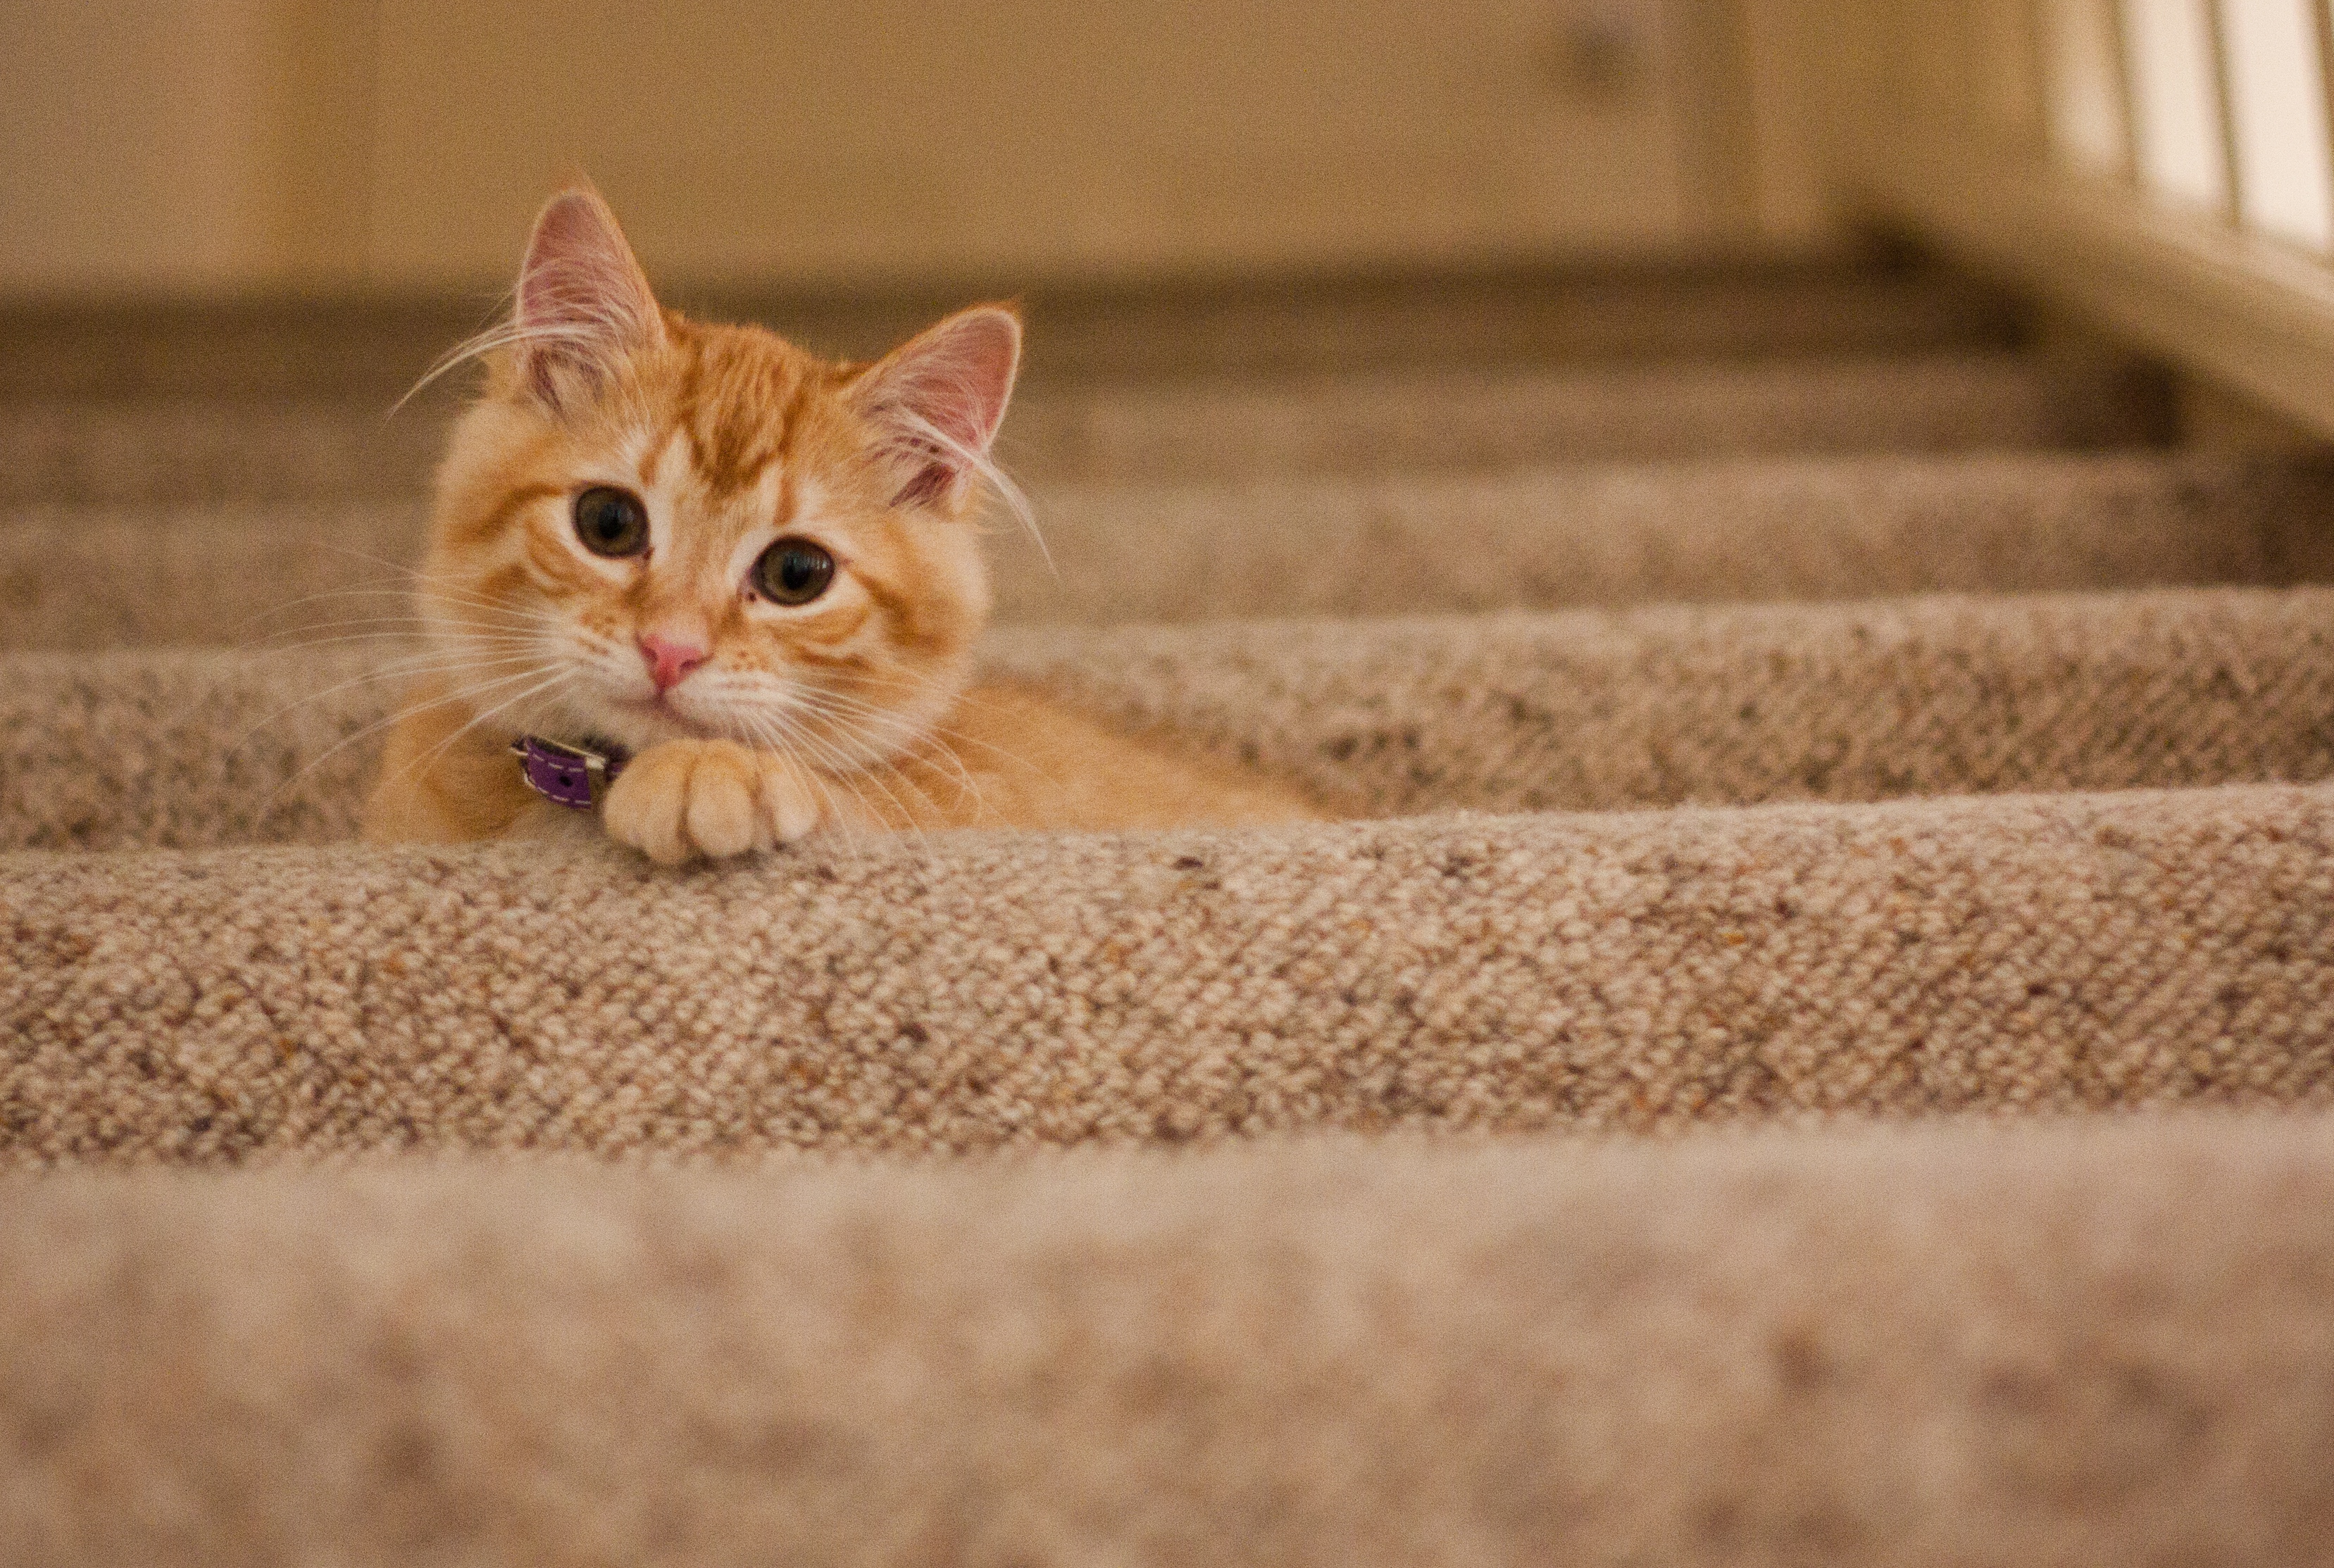
cat, mammal, small to medium sized cats, felidae, whiskers, kitten, carnivore, european shorthair, domestic short haired cat, tabby cat, snout, fawn, asian, paw, floor, flooring, munchkin, fur, polydactyl cat, aegean cat